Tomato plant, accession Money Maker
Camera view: vertical (180 deg); turntable rotation: 150 degrees
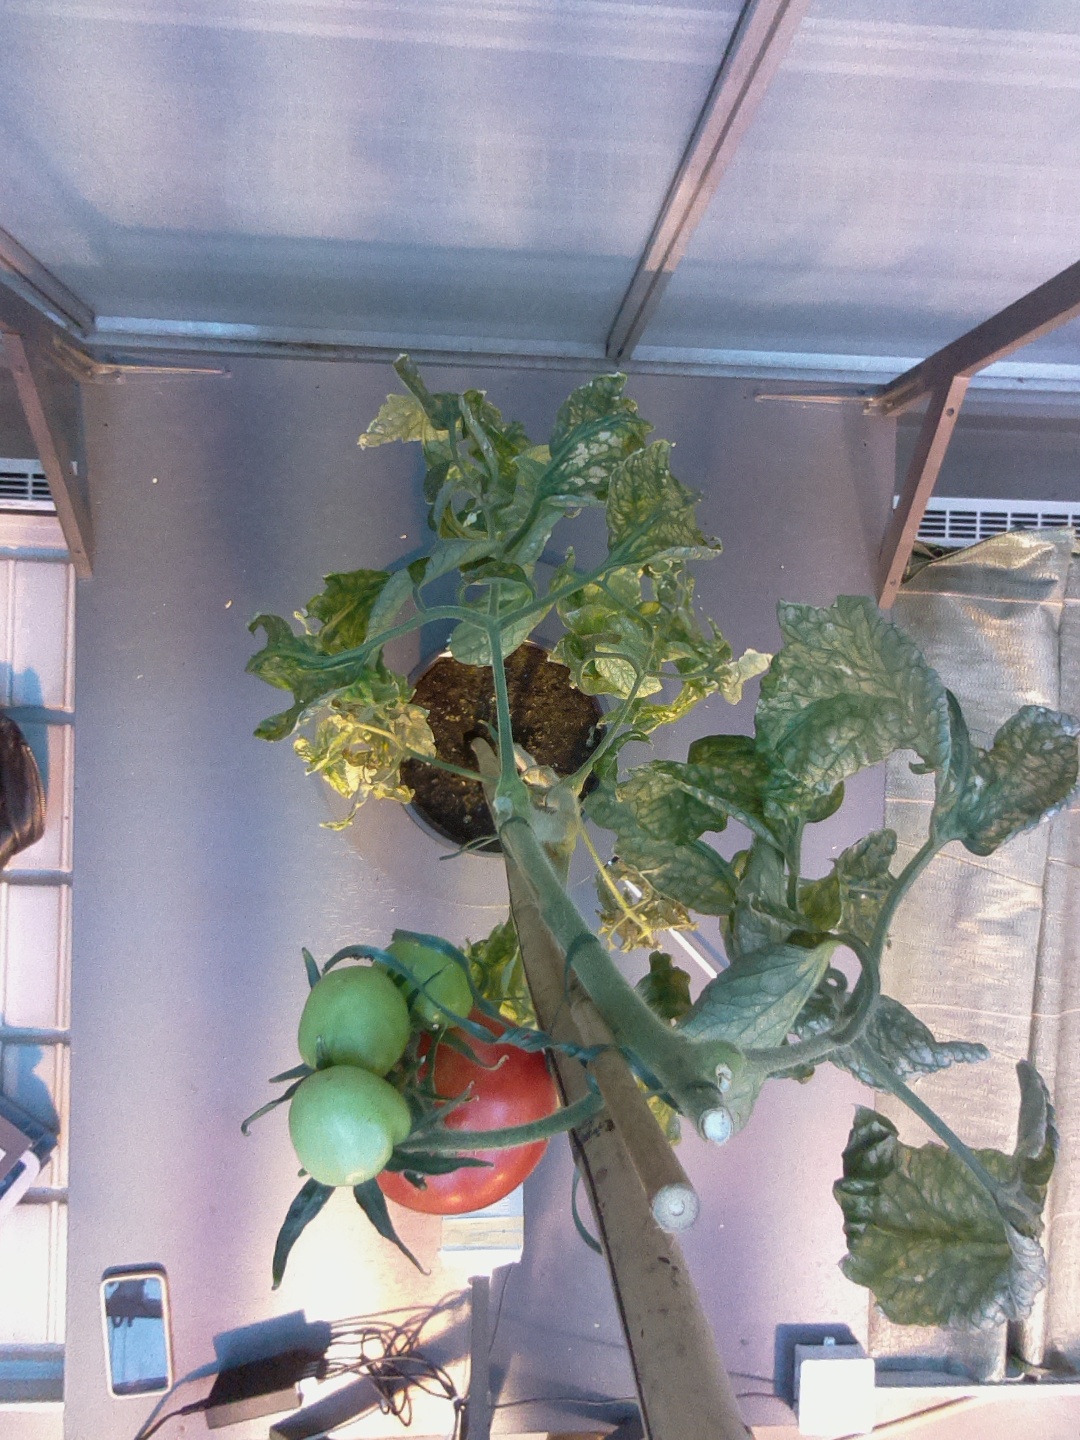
BBCH growth stage 80: fruits start showing typical ripe color (orange -> red)